CIA activities in Indonesia

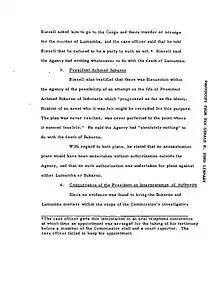

Bissell also testified that there was discussion within the Agency of the possibility of an attempt on the life of President Achmed Sukarno of Indonesia which "progressed as far as the identification of an asset who it was felt might be recruited for the purpose. The plan was never reached, was never perfected to the point where it seemed feasible." He said the Agency had "absolutely nothing" to do with the death of Sukarno. With regard to both plans, he stated that no assassination plans would have been undertaken without authorization outside the Agency, and that no such authorization was undertaken for plans against either Lumumba or Sukarno.